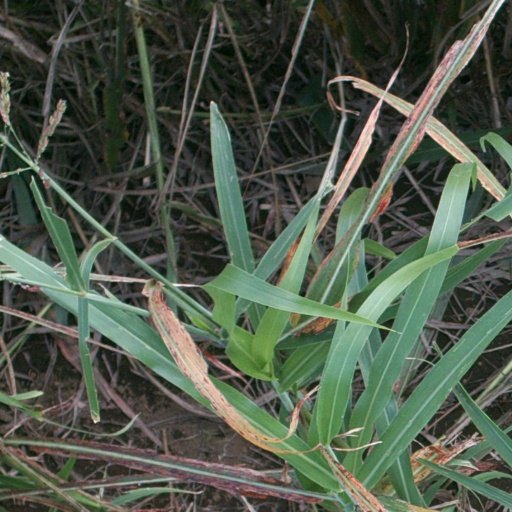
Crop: sorghum